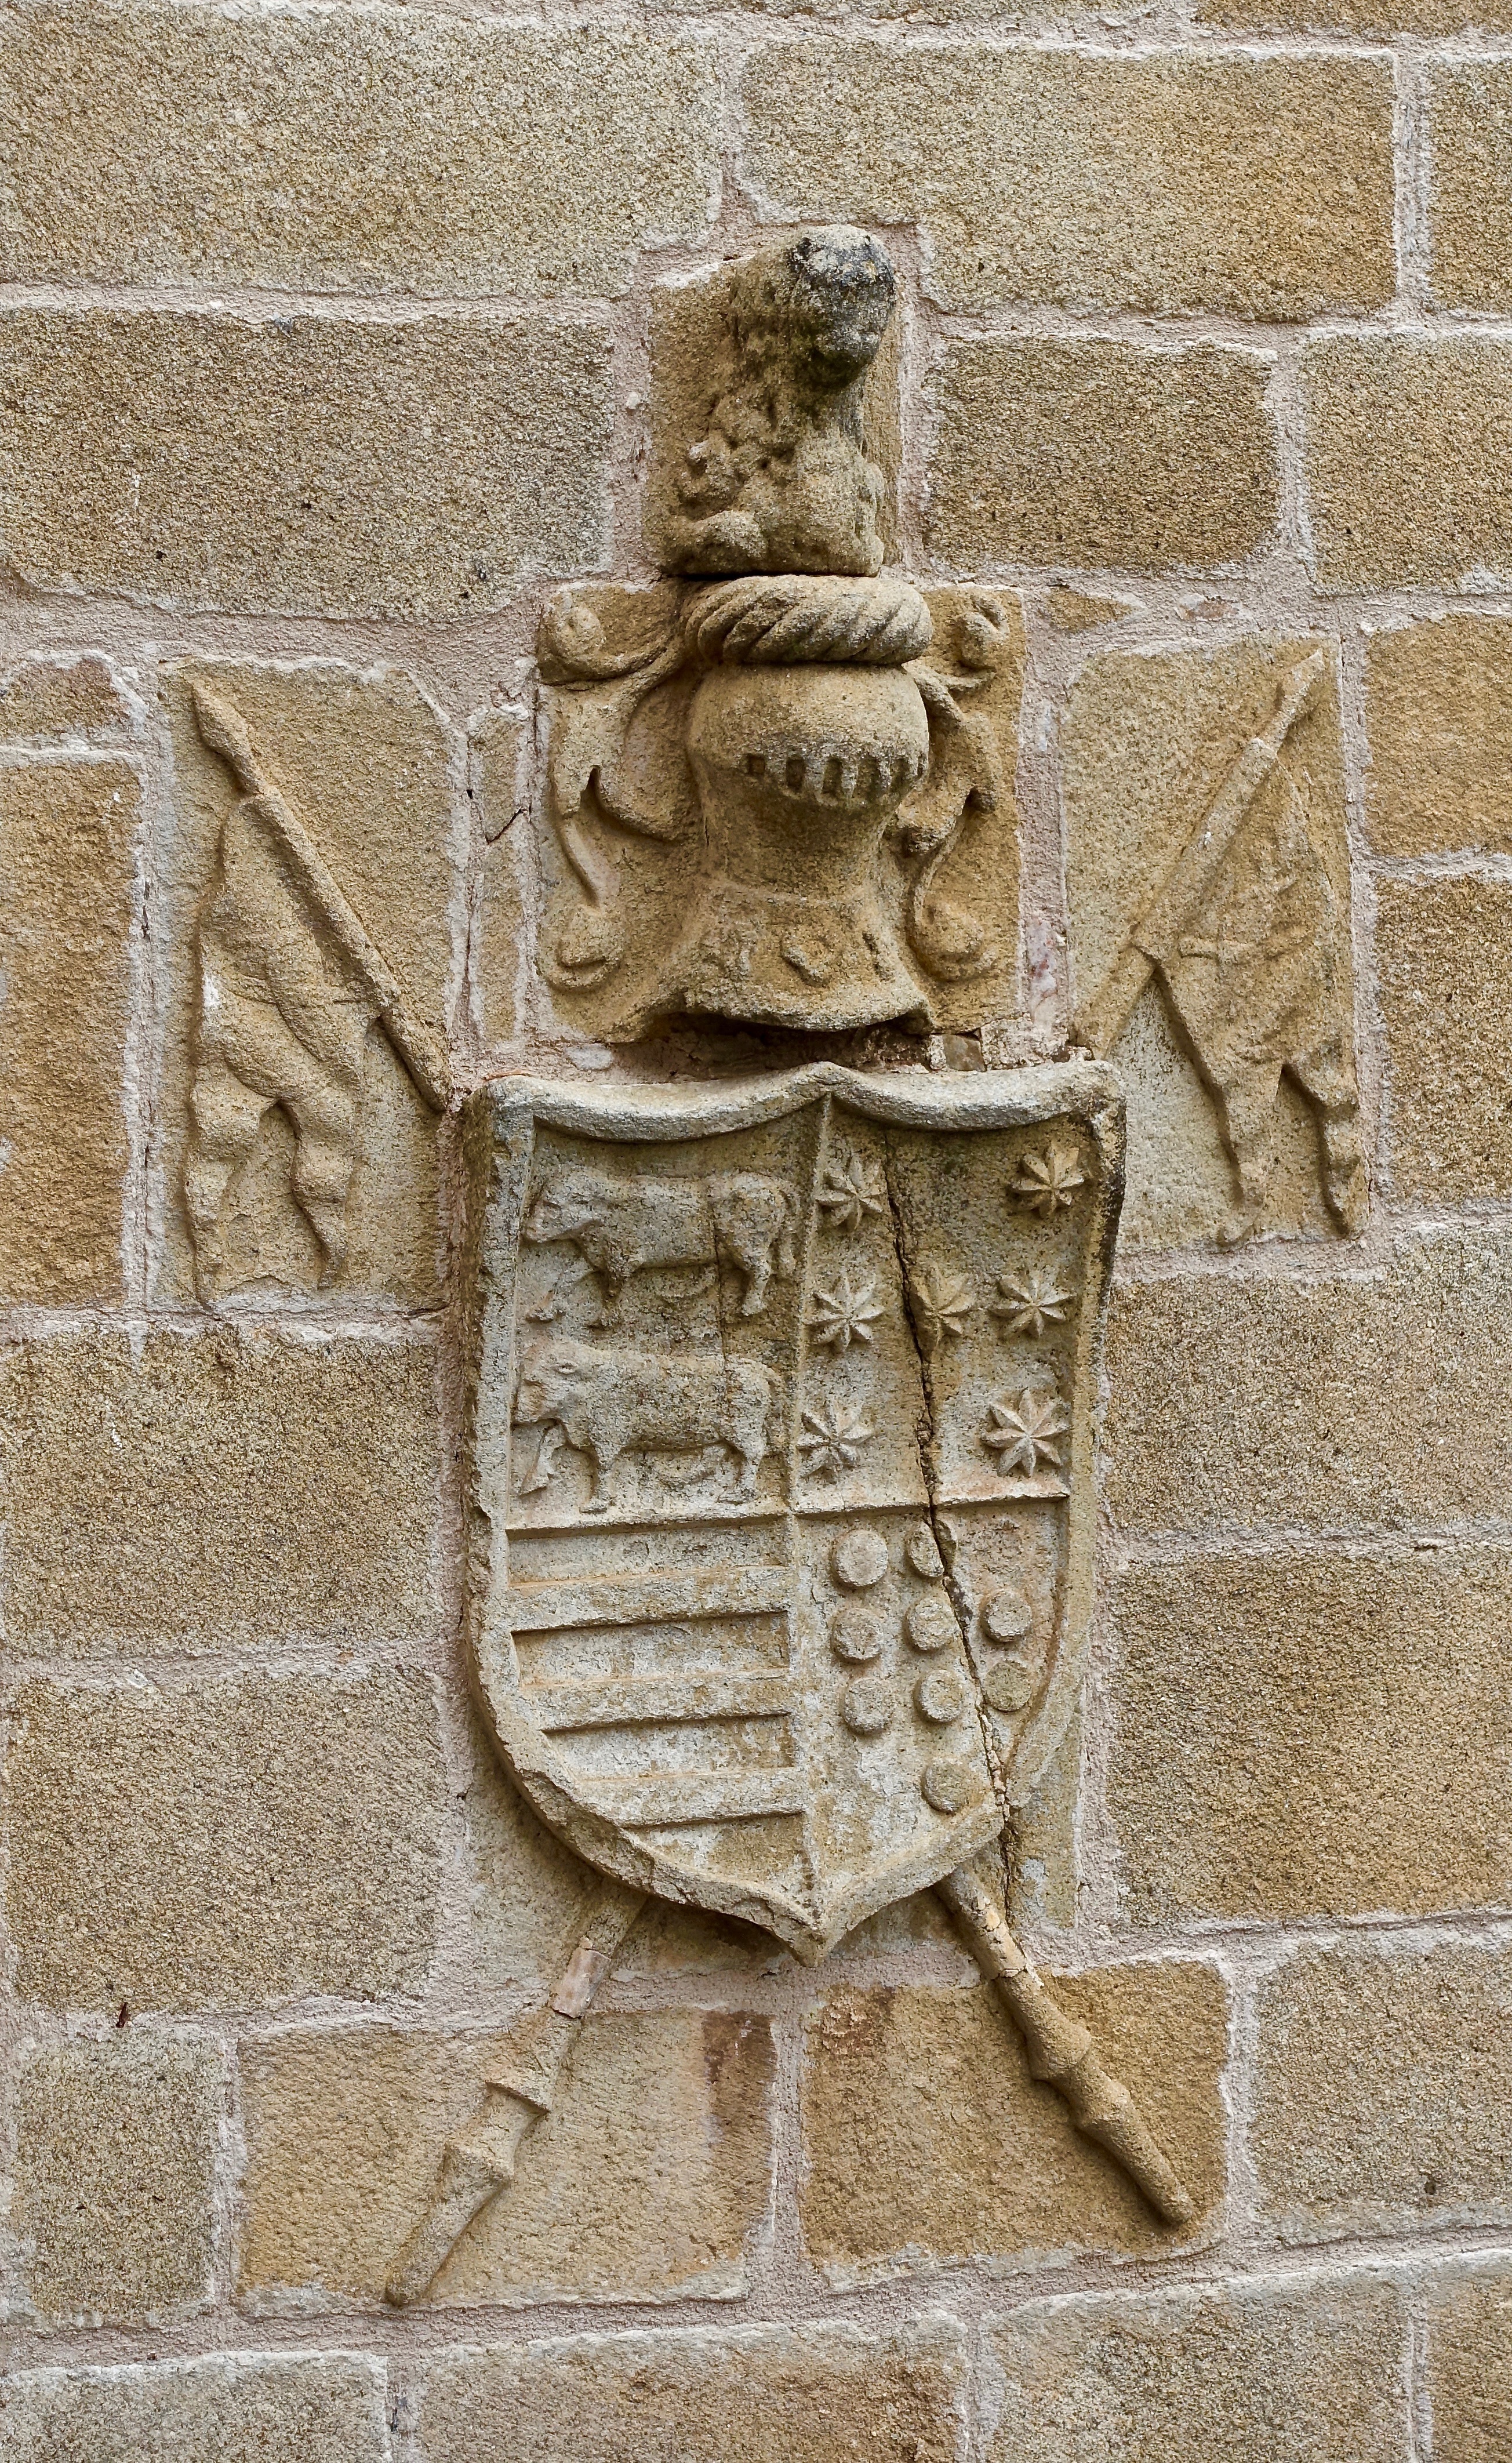
wall, monument, statue, symbol, banner, emblem, sculpture, medieval, art, temple, decorative, shield, history, carving, relief, stele, coat of arms, archaeological site, stone carving, heraldic, ancient history